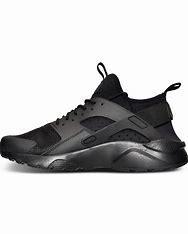
Brand: Nike
Model: Air Huarache Run Ultra